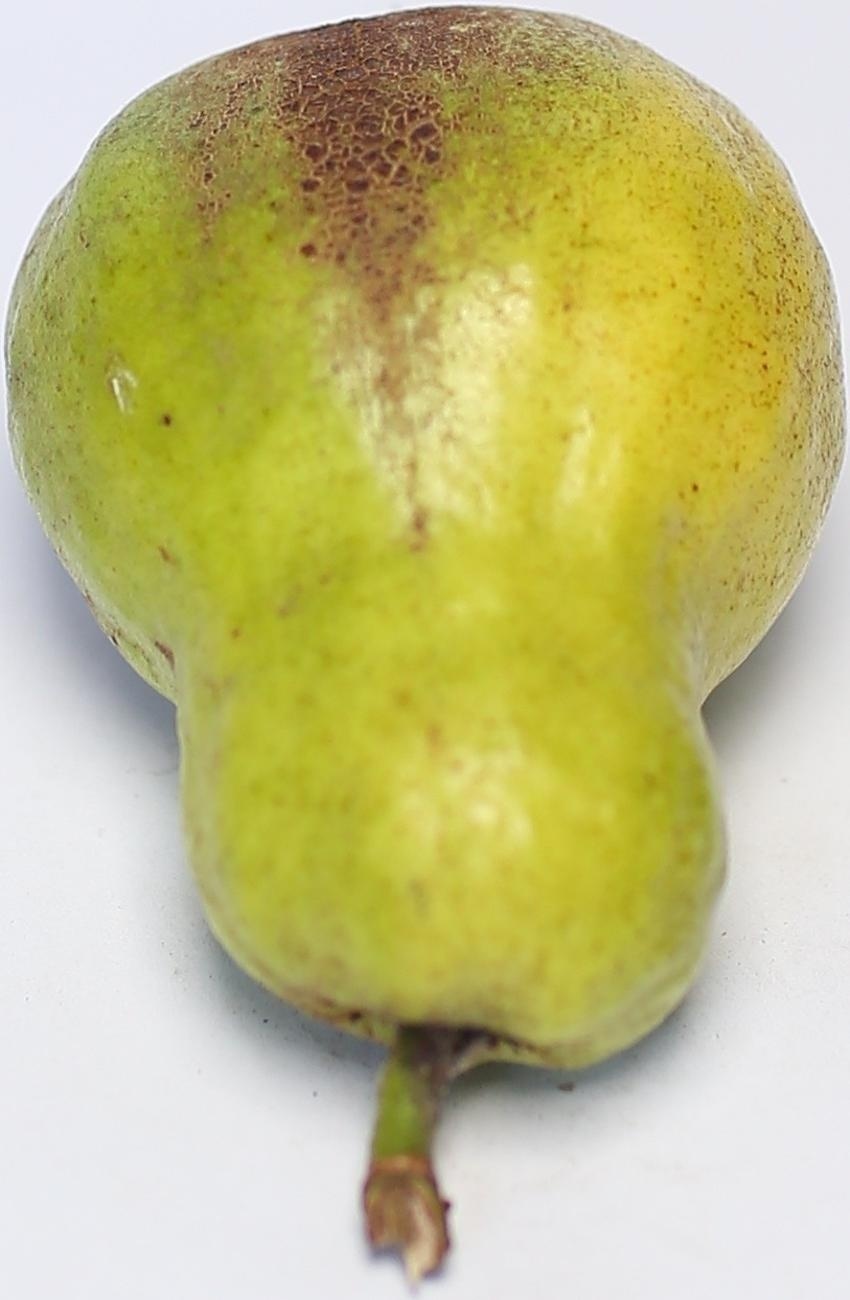
Maturity: mature-green
Variety: local-sindhi